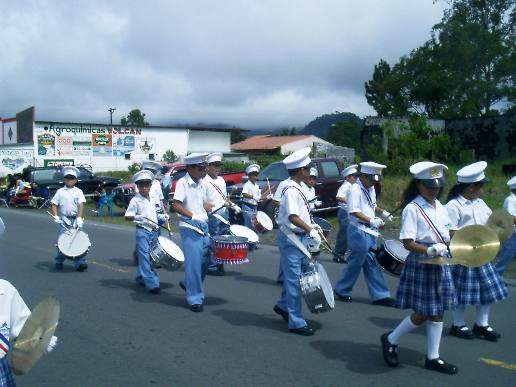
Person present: Yes